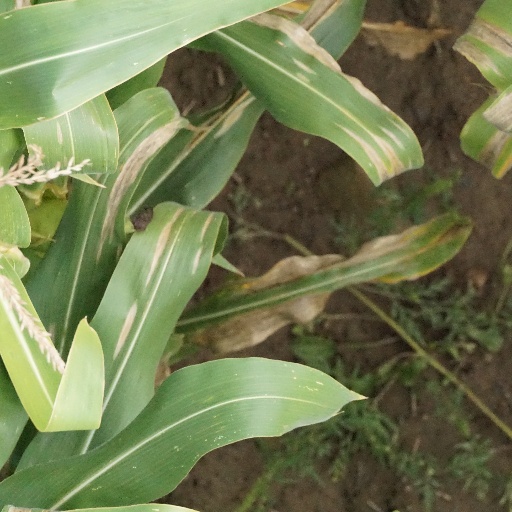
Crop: maize; corn